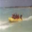
Label: ship